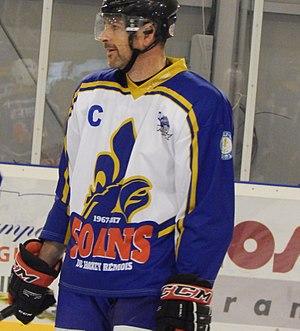
Anthony Mortas capitaine lors du match des 50 ans du hockey Rémois.
Anthony Mortas est un joueur professionnel français de hockey sur glace.